Indian classical music

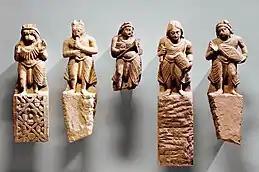
Five Gandharvas (celestial musicians) from 4th–5th century CE, northwest South Asia, carrying the four types of musical instruments. Gandharvas are discussed in Vedic era literature.

In the ancient traditions of Hinduism, two musical genre appeared, namely "Gandharva" (formal, composed, ceremonial music) and "Gana" (informal, improvised, entertainment music). The "Gandharva" music also implied celestial, divine associations, while the "Gana" also implied singing. The Vedic Sanskrit musical tradition had spread widely in the Indian subcontinent, and according to Rowell, the ancient Tamil classics make it "abundantly clear that a cultivated musical tradition existed in South India as early as the last few pre-Christian centuries".